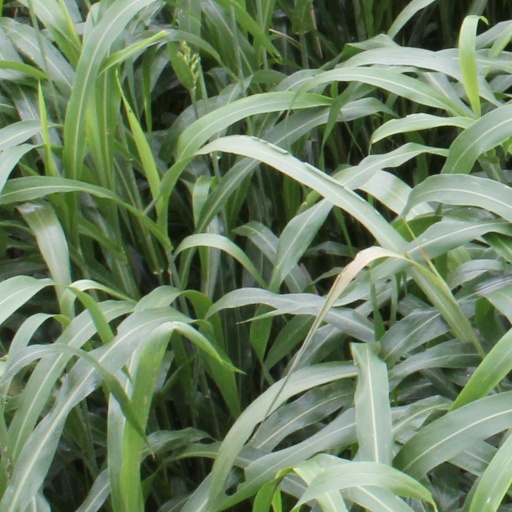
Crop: sorghum